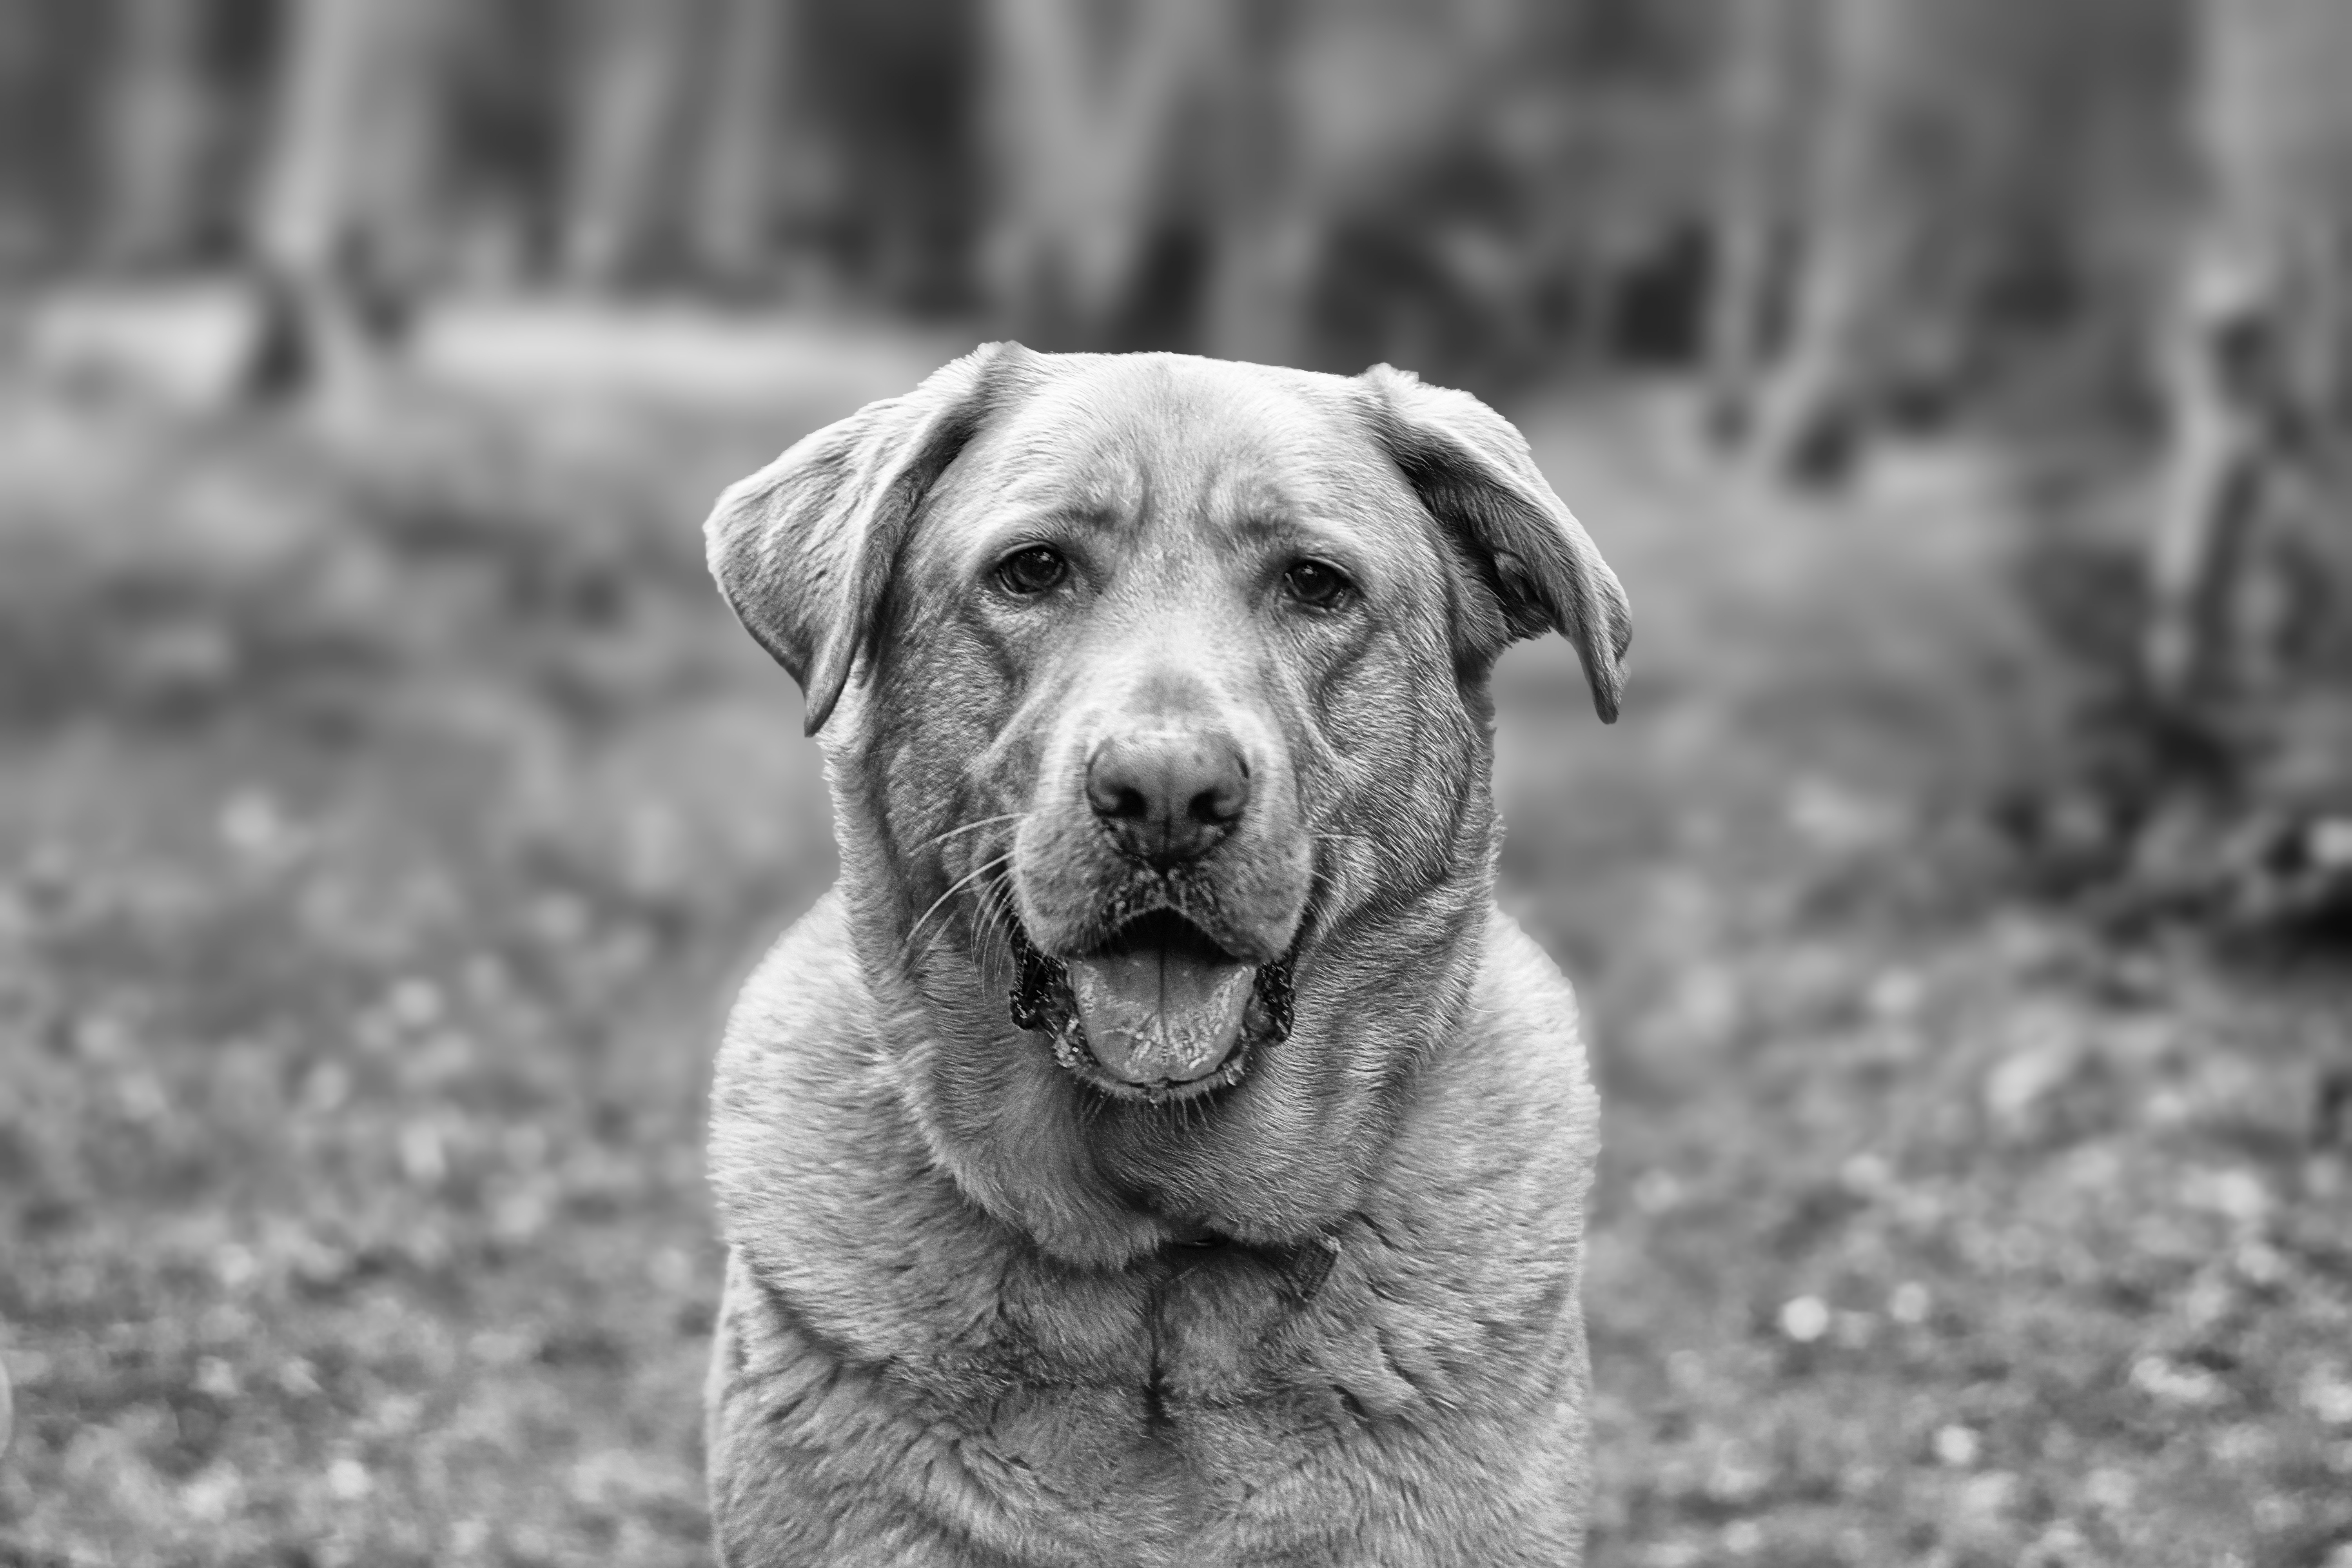
nature, grass, person, black and white, girl, white, puppy, dog, animal, cute, canine, love, pet, fur, portrait, young, mammal, black, monochrome, smile, friend, outdoors, nose, eyes, fun, happy, happiness, furry, vertebrate, labrador retriever, domestic, adorable, labrador, breed, purebred, monochrome photography, street dog, dog like mammal